Hueyatlaco

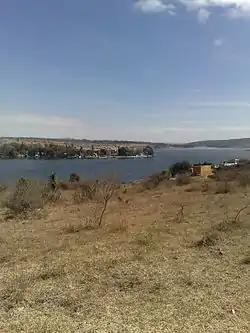
Valsequillo, area of the findings.

Hueyatlaco is an archeological site in the Valsequillo Basin near the city of Puebla, Mexico. After excavations in the 1960s, the site became notorious due to geochronologists' analyses, which have found wildly contradictory estimates for human habitation at Hueyatlaco dating from ca. 370,000 to 25,000 years before present (ybp).